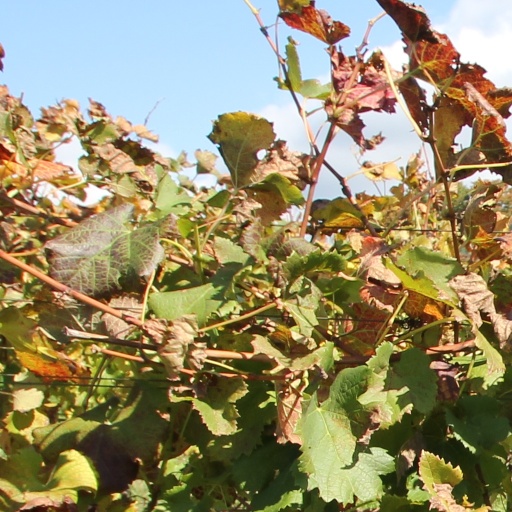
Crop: grape